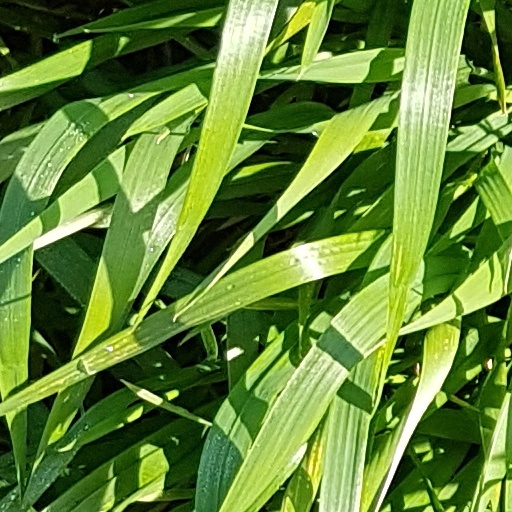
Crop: wheat